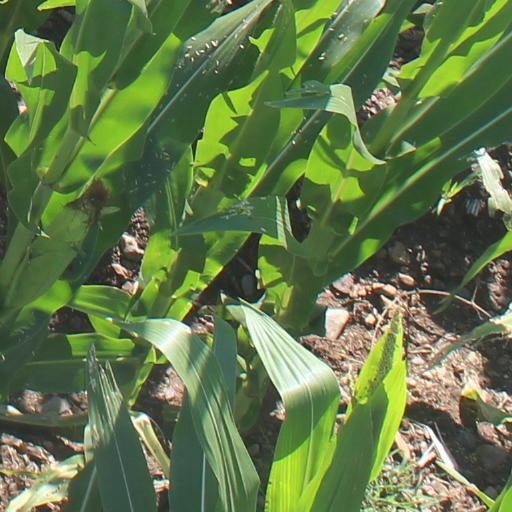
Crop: maize; corn